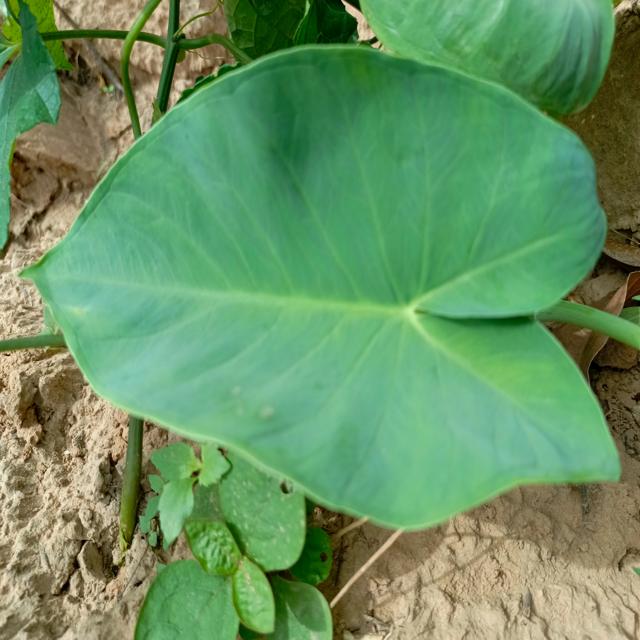
Label: Healthy